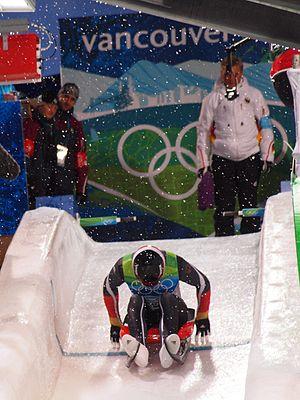
Départ d'un lugeur lors de l'épreuve olympique de Vancouver en 2010.
Les Jeux olympiques d'hiver de 2010, officiellement connus comme les XXIᵉˢ Jeux olympiques d'hiver, ont lieu à Vancouver au Canada du 12 au 28 février 2010. Vancouver obtient les Jeux lors de sa troisième candidature en s'imposant face aux villes de PyeongChang en Corée du Sud et Salzbourg en Autriche. C'est la troisième fois qu'une ville canadienne organise les Jeux olympiques après Montréal en été 1976 et Calgary en hiver 1988. Le Comité d'organisation des Jeux olympiques et paralympiques d'hiver de 2010 à Vancouver est chargé de l'organisation des Jeux, en partenariat avec les premières nations Lil'wat, Musqueam, Squamish et Tsleil-Waututh, hôtes de ces Jeux. Tous les sites des compétitions se situent dans la province de Colombie-Britannique, principalement à Vancouver et Whistler.
Une luge est un véhicule sur lequel on s'assied pour glisser sur la neige ou sur la glace. Elle se différencie du traîneau qui utilise une force motrice pour se mouvoir et du bobsleigh qui, lui, dispose d'un frein et d'une commande de direction.
Les épreuves de luge aux Jeux olympiques d'hiver de 2010 se déroulent du 13 au 17 février 2010 au Centre des sports de glisse de Whistler dans la station de sports d'hiver de Whistler en Colombie-Britannique. La luge est un sport programmé aux jeux olympiques d'hiver depuis l'édition 1964.